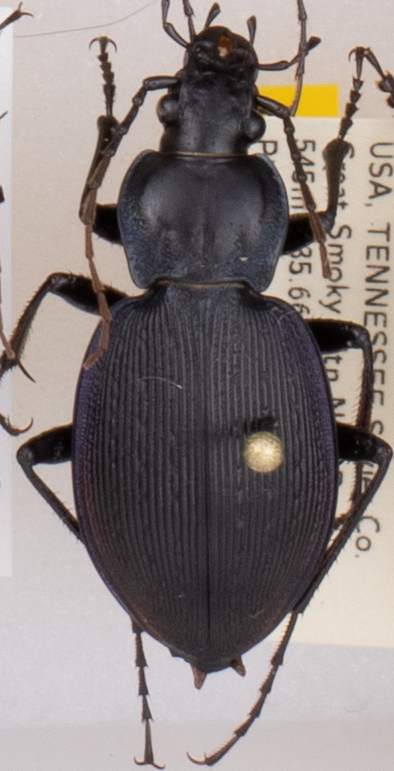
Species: Carabus goryi
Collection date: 2017-06-13
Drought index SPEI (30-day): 1.498
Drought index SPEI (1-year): -0.946
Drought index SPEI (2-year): -0.54